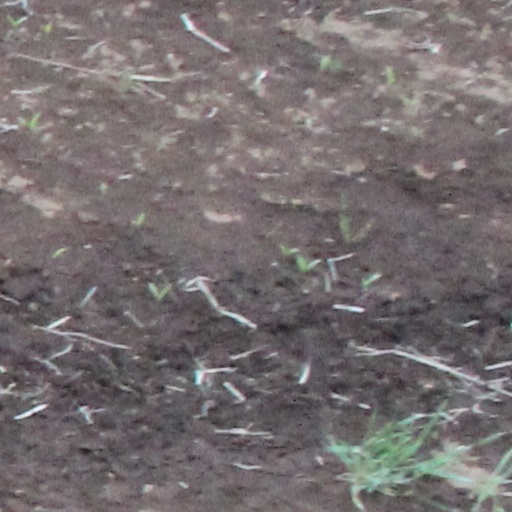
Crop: wheat